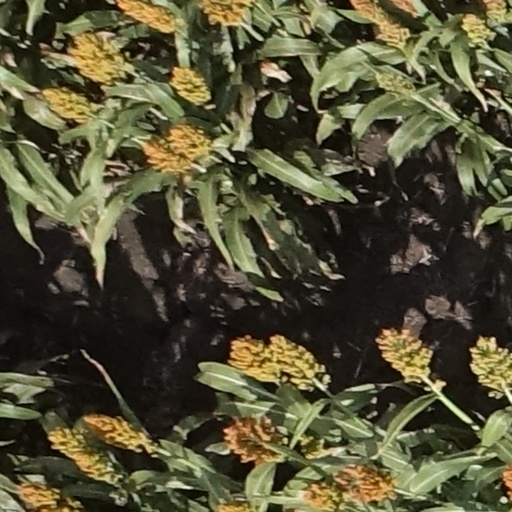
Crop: sorghum